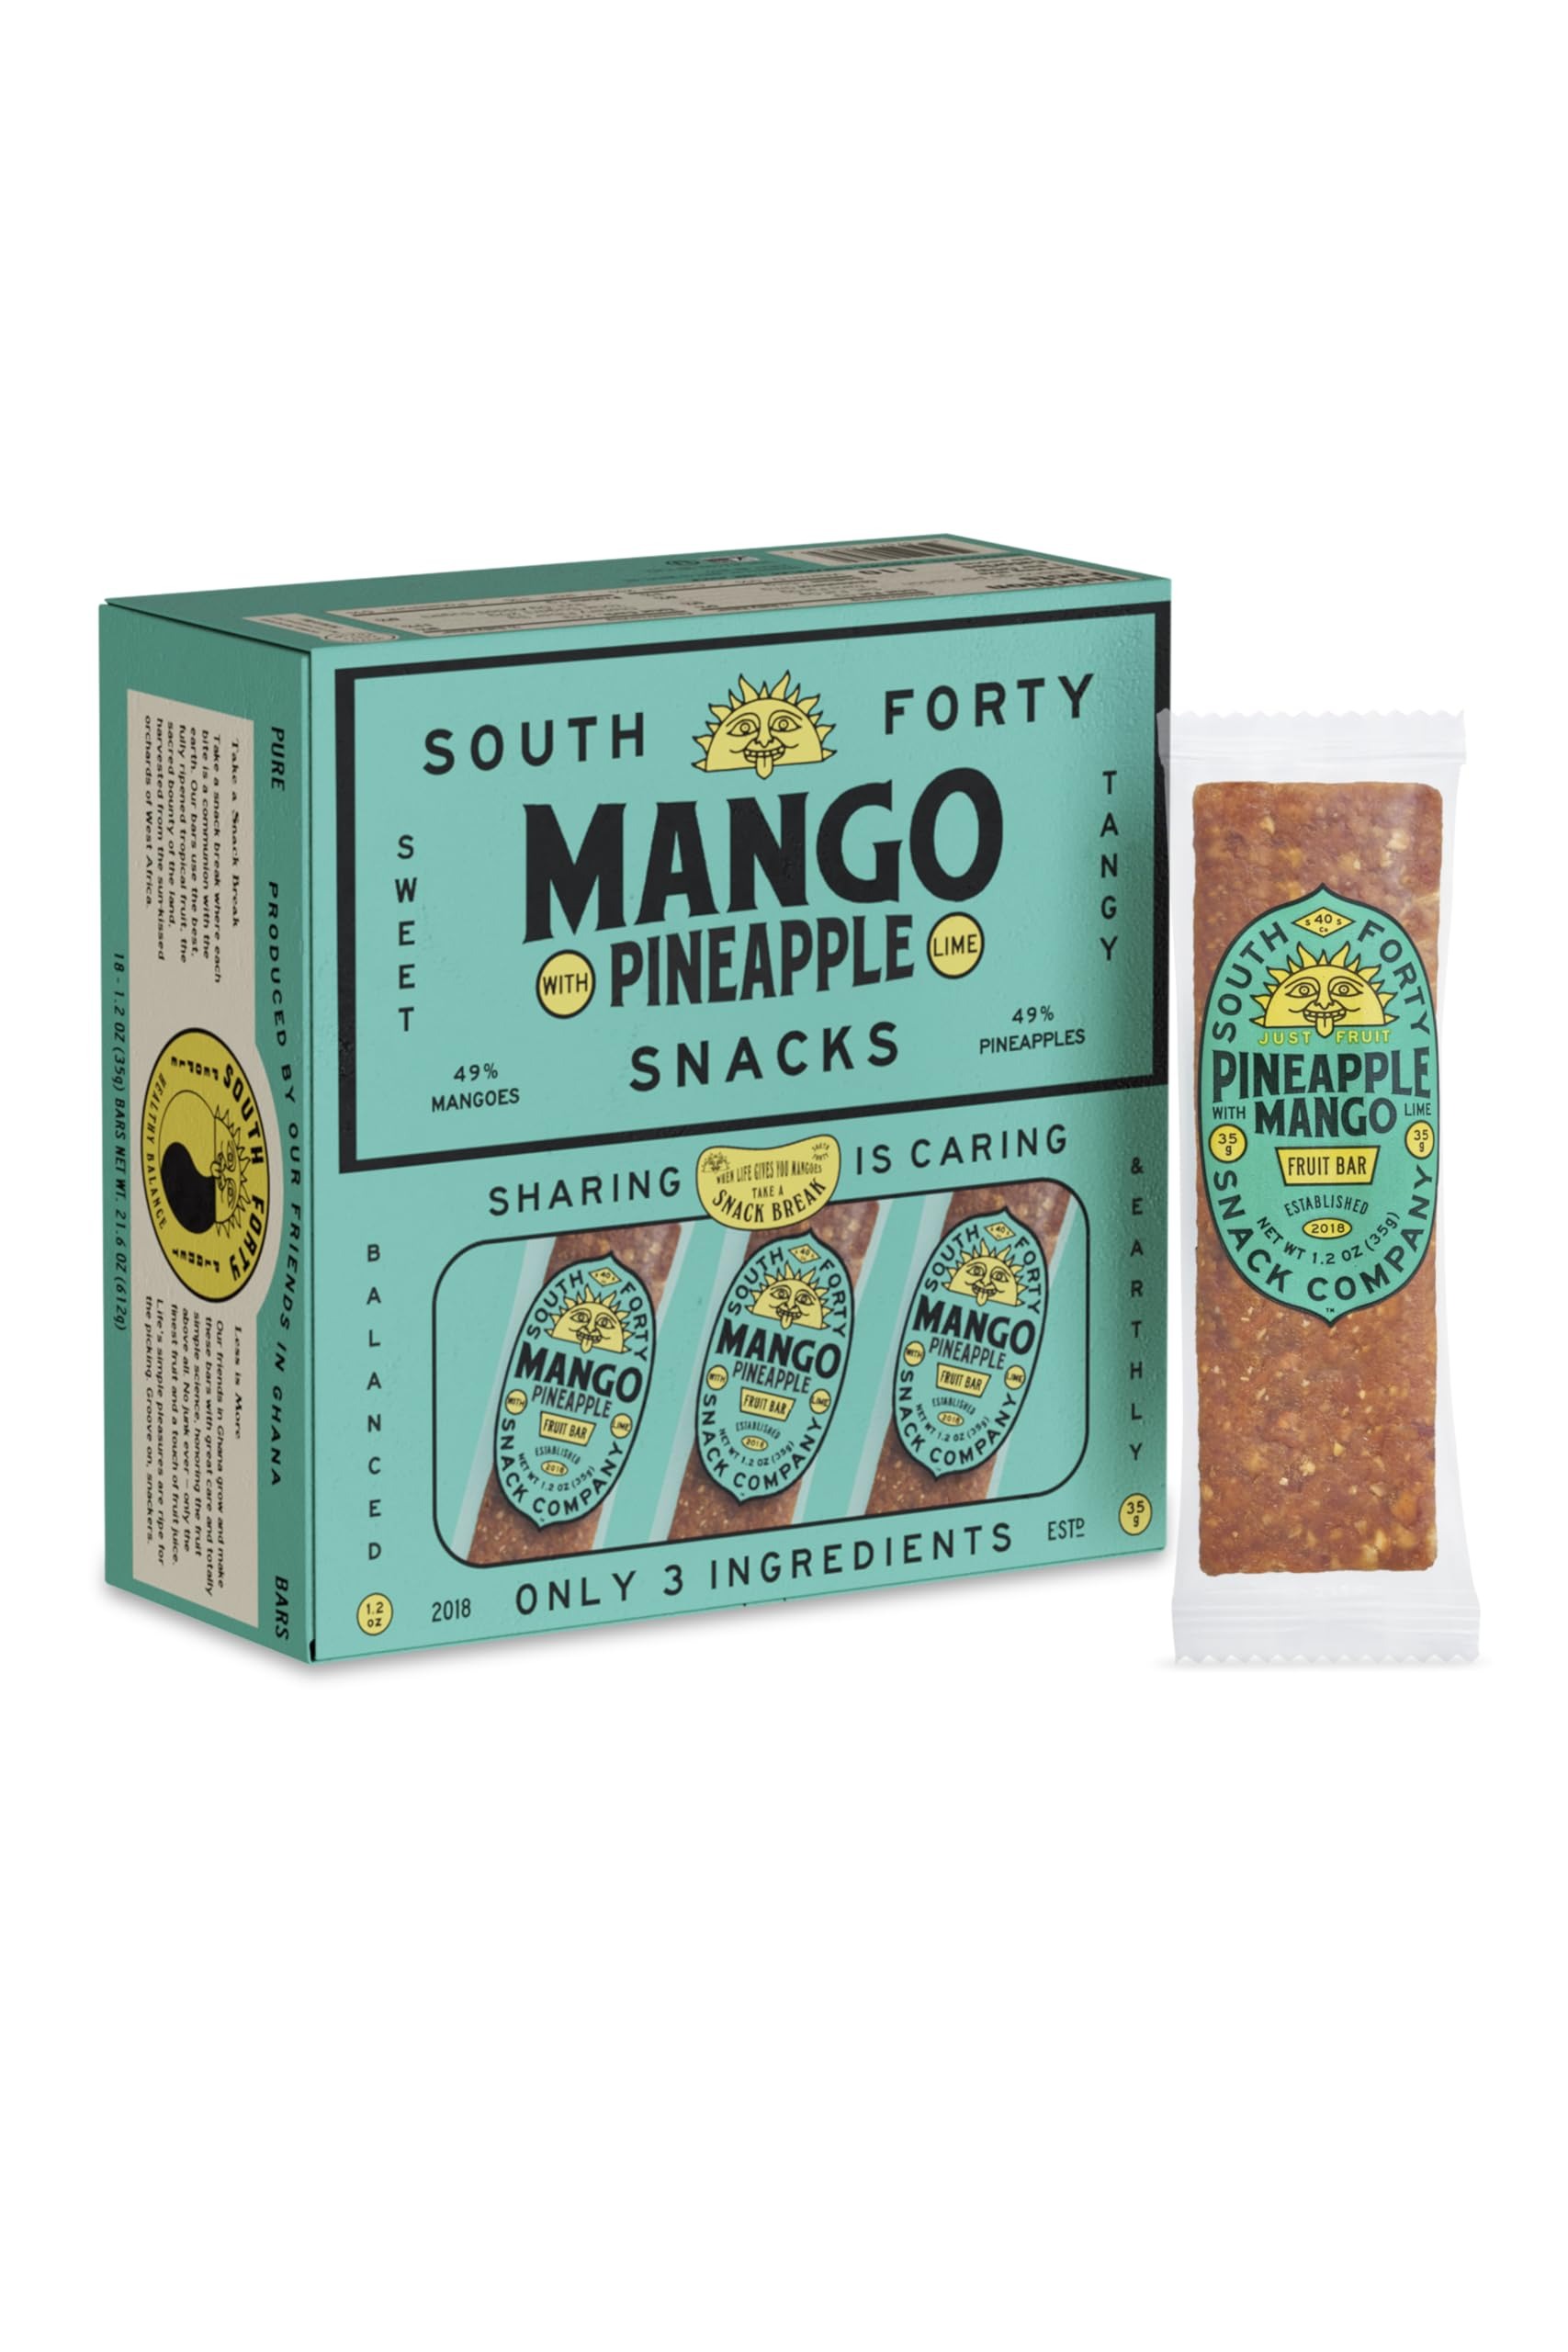
Item Name: South 40 Snacks Tropical Pineapple Mango Lime Fruit Bar, just 3 Ingredients, Real Dried Fruit Leather (35g Bar, Pack of 18)
Bullet Point 1: SIMPLICITY AND TASTE: Our premium tropical pineapple mango lime bars are a fruit lover's dream; The perfect balance of sweet and tangy, our fruit bars make for a delicious and healthy snack, made with just three ingredients: mangoes, pineapples, and lime juice. Non-GMO, Gluten Free, Vegan, Kosher.
Bullet Point 2: JUST THREE INGREDIENTS: You'll have a hard time finding a bar with more real premium fruit than South 40; our pineapple mango lime bar consists of 49% mangoes, 49% pineapples, and a little lime juice.
Bullet Point 3: NO ADDED SUGAR: Our pineapple mango lime bars are naturally sweetened and have no added sugar, concentrates, or preservatives.
Bullet Point 4: SUSTAINABLY GROWN AND PRODUCED: Our friends in Ghana grow and make these bars with great care. They're truly innovative, using solar energy and bio-gas from fruit waste to power the production of our fruit bars.
Bullet Point 5: FIBER FROM REAL FRUIT: There are 3 grams of fiber per bar which comes entirely from real fruit
Product Description: Our premium tropical fruit bars are all about taste, simplicity, and transparency. We like to say "what you see is what you eat". Our pineapple mango lime bar has just three ingredients and no added sugar with a naturally sweet taste. Non-GMO, Gluten Free, Vegan, Kosher.
Value: 21.6
Unit: Ounce

Price: 32.99